The Cut, London

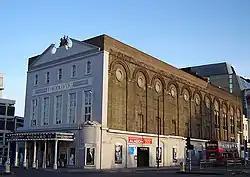
The Old Vic theatre, at the western end of the Cut in Lambeth

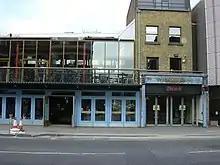
The Young Vic theatre, halfway along the northern side of the Cut

The Cut (formerly New Cut) is a street in London which runs between Waterloo Road in Lambeth and Blackfriars Road in Southwark, approximately parallel to the South Eastern Railway. The Old Vic theatre is at the western (Lambeth) end, and the more experimental Young Vic theatre halfway along on the other side. Lewisham Southwark College is sited on the south side of the Cut and at the eastern (Southwark) end is Southwark Underground station. Waterloo and Waterloo East stations are also nearby.